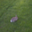
Label: rabbit